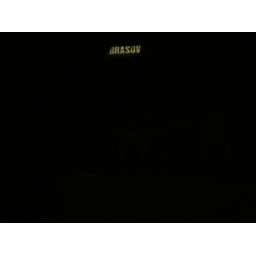
Brasov's sign on mountain above city